John Lubbock, 1st Baron Avebury

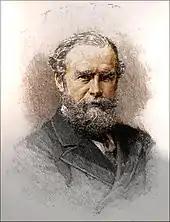
Lubbock portrayed in "Strand" Magazine, 1891

Lubbock's thoughts about the nature and value of politics were deeply influenced by his scientific research, particularly his writings on early human society. He believed that the cognitive foundations of morality could be shaped through political economy, particularly through a national education system that implemented subjects mandated by the state. He held that the minds of children could be shaped in the direction of democracy, liberalism and morality through learning how to read and write. To this goal he was a strong supporter of the Elementary Education Act 1870 and he defended the introduction of the national curriculum during the 1870s and 1880s.